Chevrolet Corvette

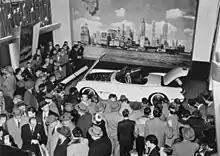
1953 Chevrolet Corvette displayed at the 1953 GM Motorama car show

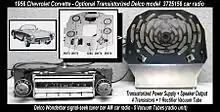
1956 Chevrolet Corvette transistorized "hybrid" (vacuum tubes and transistors) car radio option, which was GM's first start in using the modern solid-state electronics for a production car model

The first generation of Corvette was introduced late in the 1953 model year, appearing as a show car for the 1953 General Motors Motorama, January 17–23 at New York's Waldorf-Astoria Hotel. At the time, Chevrolet general manager Thomas H. Keating said it was six months to a year away from production readiness. The car generated sufficient interest for mass production to begin on June 30, 1953.